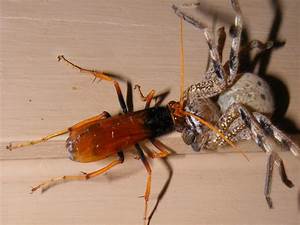
Label: ragno